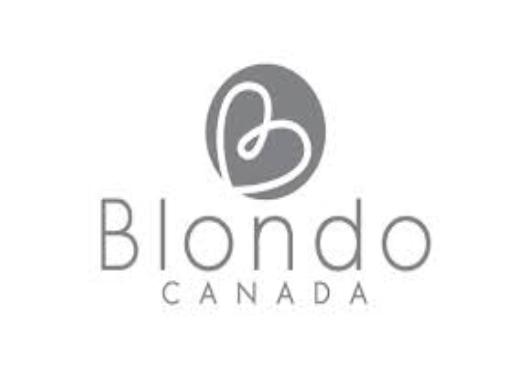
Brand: Blondo
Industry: Clothes